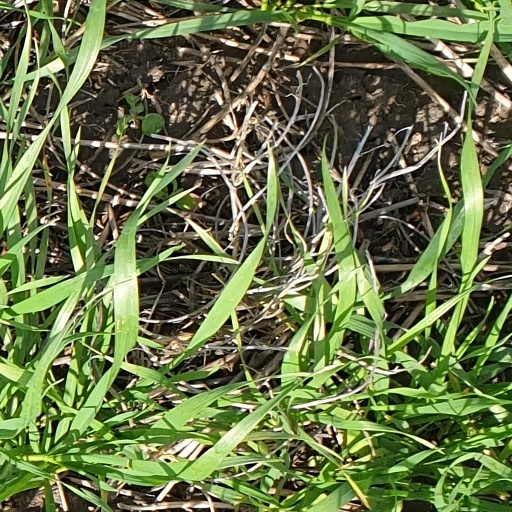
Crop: wheat